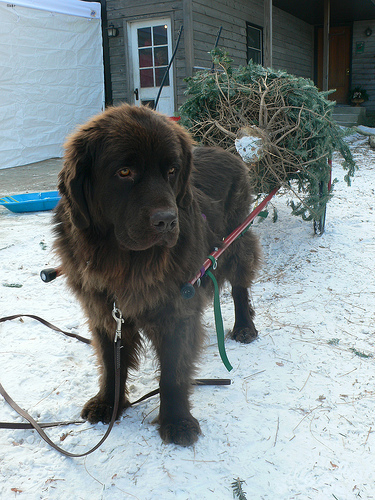
Breed: newfoundland